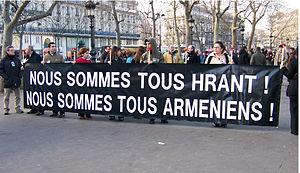
Affiche marche silencieuse Dink
Fırat Hrant Dink est un journaliste et écrivain turco-arménien. Il est assassiné par un nationaliste turc de 17 ans dans le quartier d'Osmanbey à Istanbul, devant les locaux de son journal bilingue Agos.